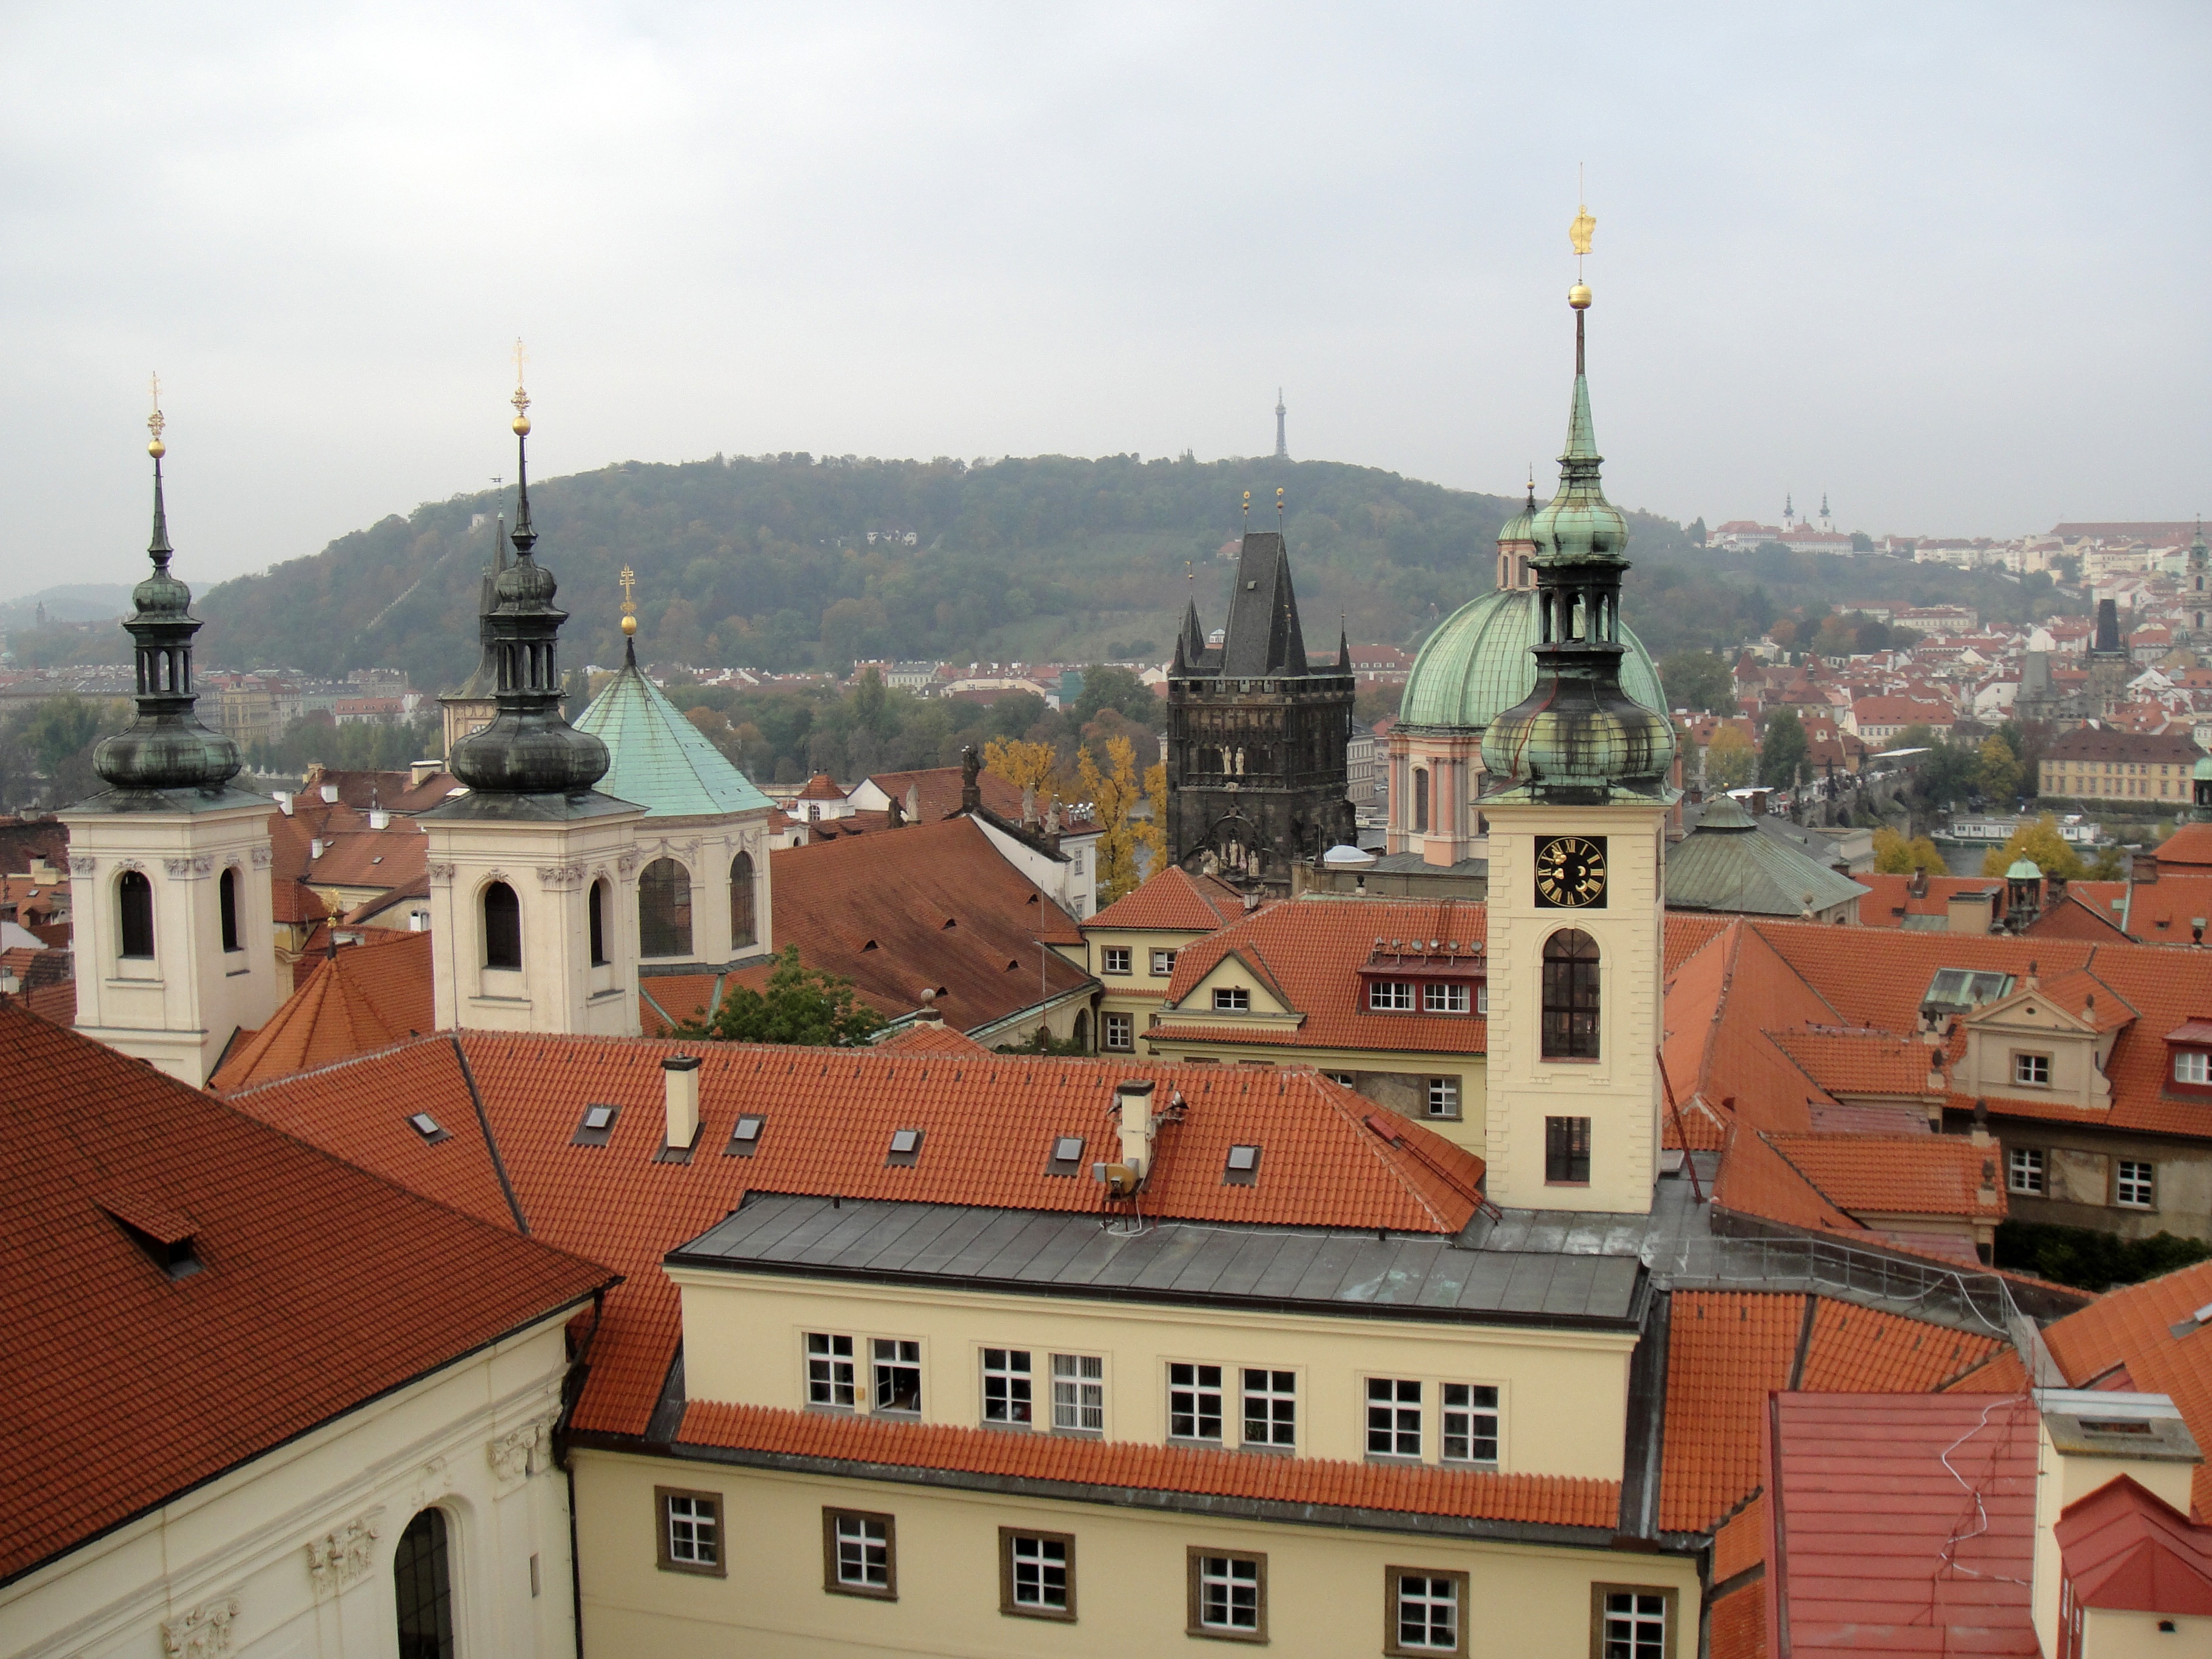
architecture, town, view, building, city, cityscape, downtown, tower, landmark, church, prague, place of worship, old town, capital, center, vista, town square, roofs, human settlement